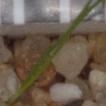
Label: loose_silkybent